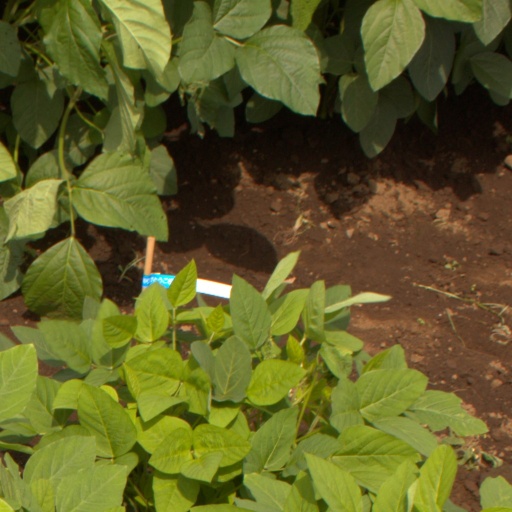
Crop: soybean